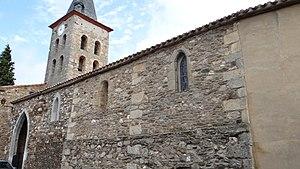
Verdun-en-Lauragais - Église Sainte-Marie-Madeleine avec l'entrée de l'église.
Verdun-en-Lauragais est une commune française située dans le département de l'Aude en région Occitanie. Avant le décret du 7 août 1958, la commune s'appelait Verdun.